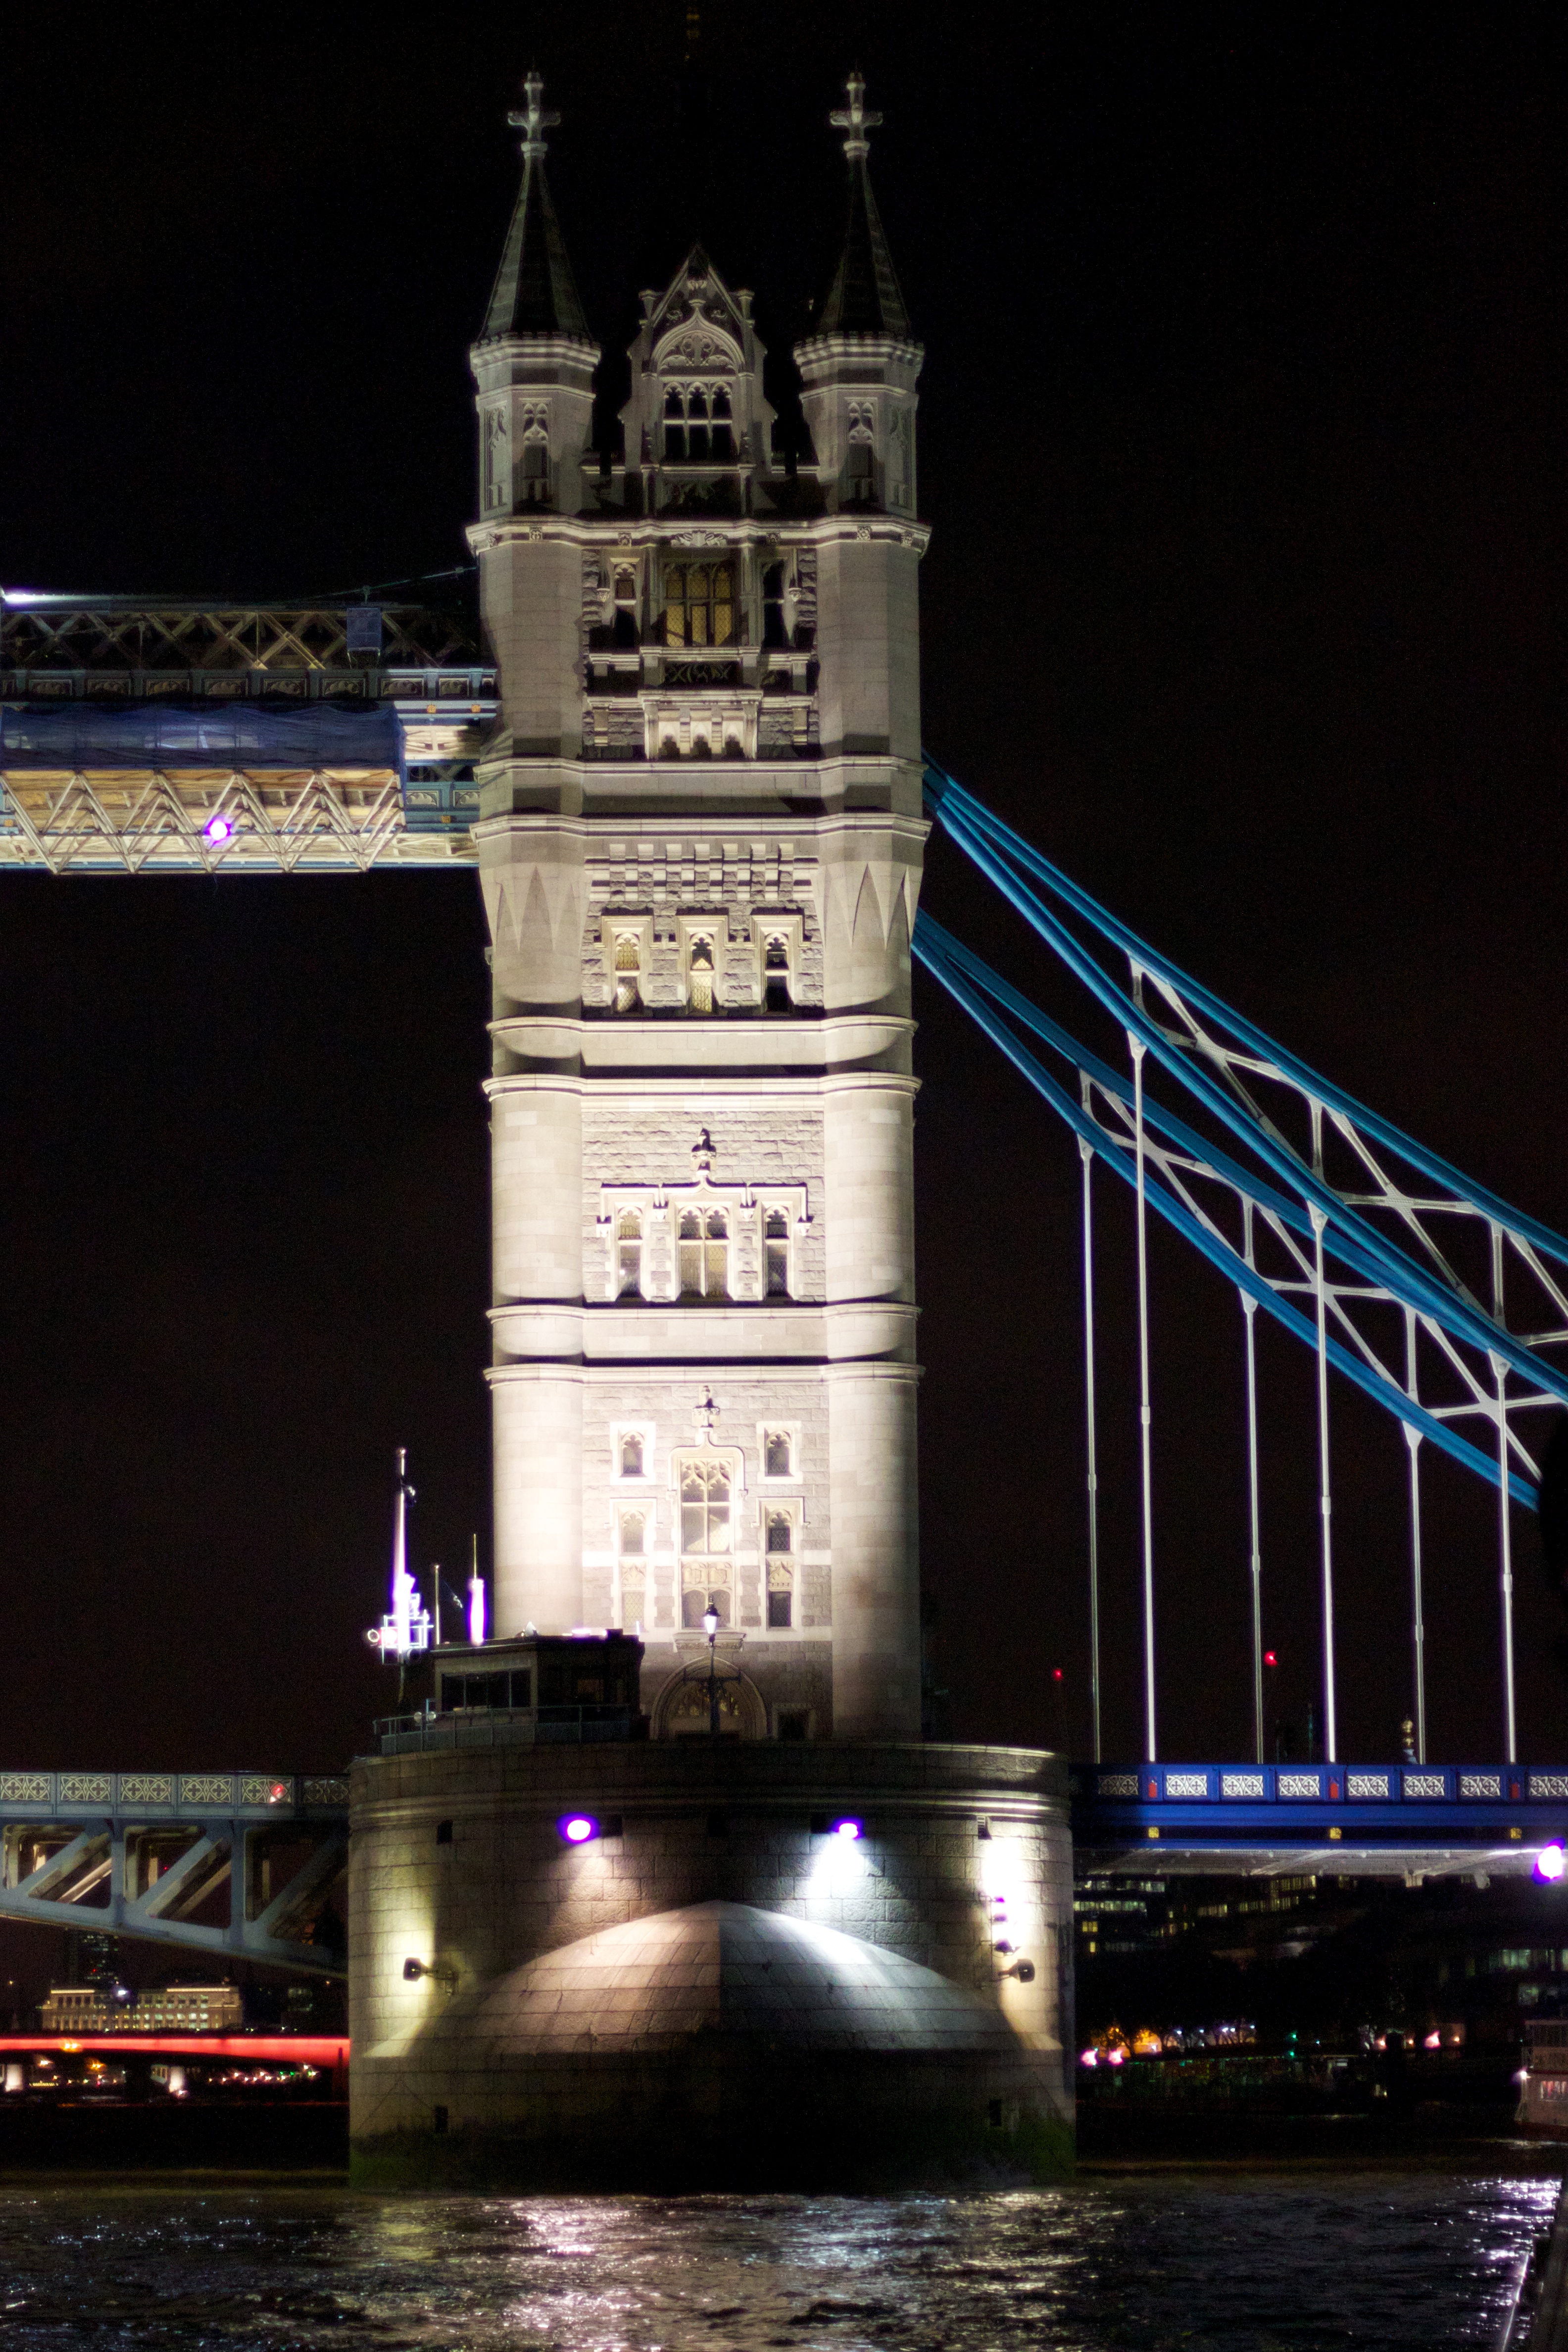
light, night, city, skyscraper, cityscape, evening, reflection, tower, landmark, darkness, urban area